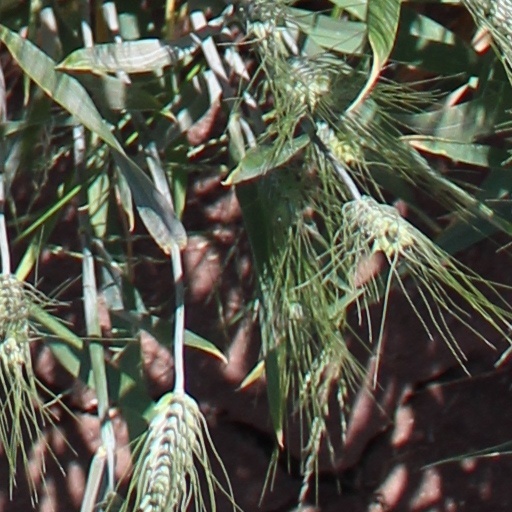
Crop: wheat